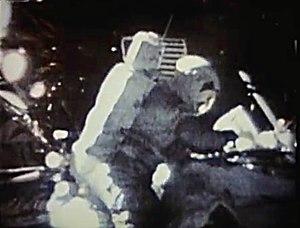
Le scandale des enveloppes postales d'Apollo 15 est une affaire impliquant les astronautes de la mission lunaire de la NASA Apollo 15, qui emportent sans autorisation environ 400 enveloppes commémoratives de la mission sur la Lune pour les revendre à un prix élevé. Certaines d'entre elles ont été vendues par la société philatélique allemande Hermann Ernst Sieger GmbH et sont désormais connues sous le nom d'« enveloppes Sieger ». L'équipage d'Apollo 15 accepte dans un premier temps de recevoir des paiements pour leur transport et, bien qu'ayant rendu ensuite rapidement l'argent, est réprimandé par la NASA. Au milieu de la couverture médiatique de l'incident, les astronautes sont convoqués devant une commission sénatoriale à huis clos et sont interdits de vol.